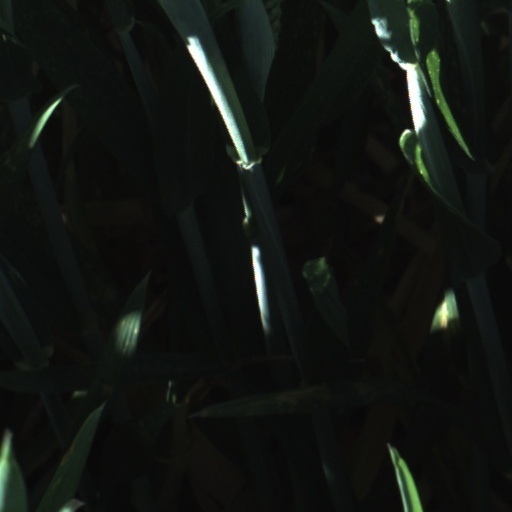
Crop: wheat